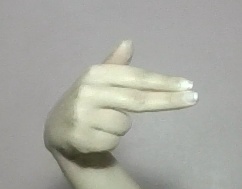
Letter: ghain